VS (1999 manga)

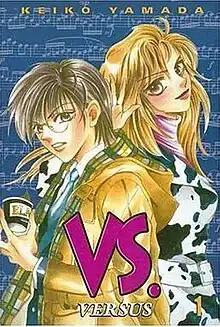
First English edition of "VS", published by CMX

is a Japanese manga written and illustrated by Keiko Yamada. It was serialized in Akita Shoten's shōjo magazine (aimed at teenage girls) "Princess Comics". The individual chapters were released in 7 "tankōbon" volumes between June 1999 and December 24, 2001. The series is licensed in North America by CMX, which released the manga's 7 "tankōbon" volumes between April 1, 2006 and October 10, 2007. The story follows violinist, Reiji Saioin, as he strives to win the next Japanese National Music Contest with the help of his personal teacher, Mitsuko Hane, and his friends, Nachi Meiya and Aoi Kenzaki. Impeding his goal is Bartholomew Asakura, who ruined Hane's arm in the past, and his growing feelings for his teacher.